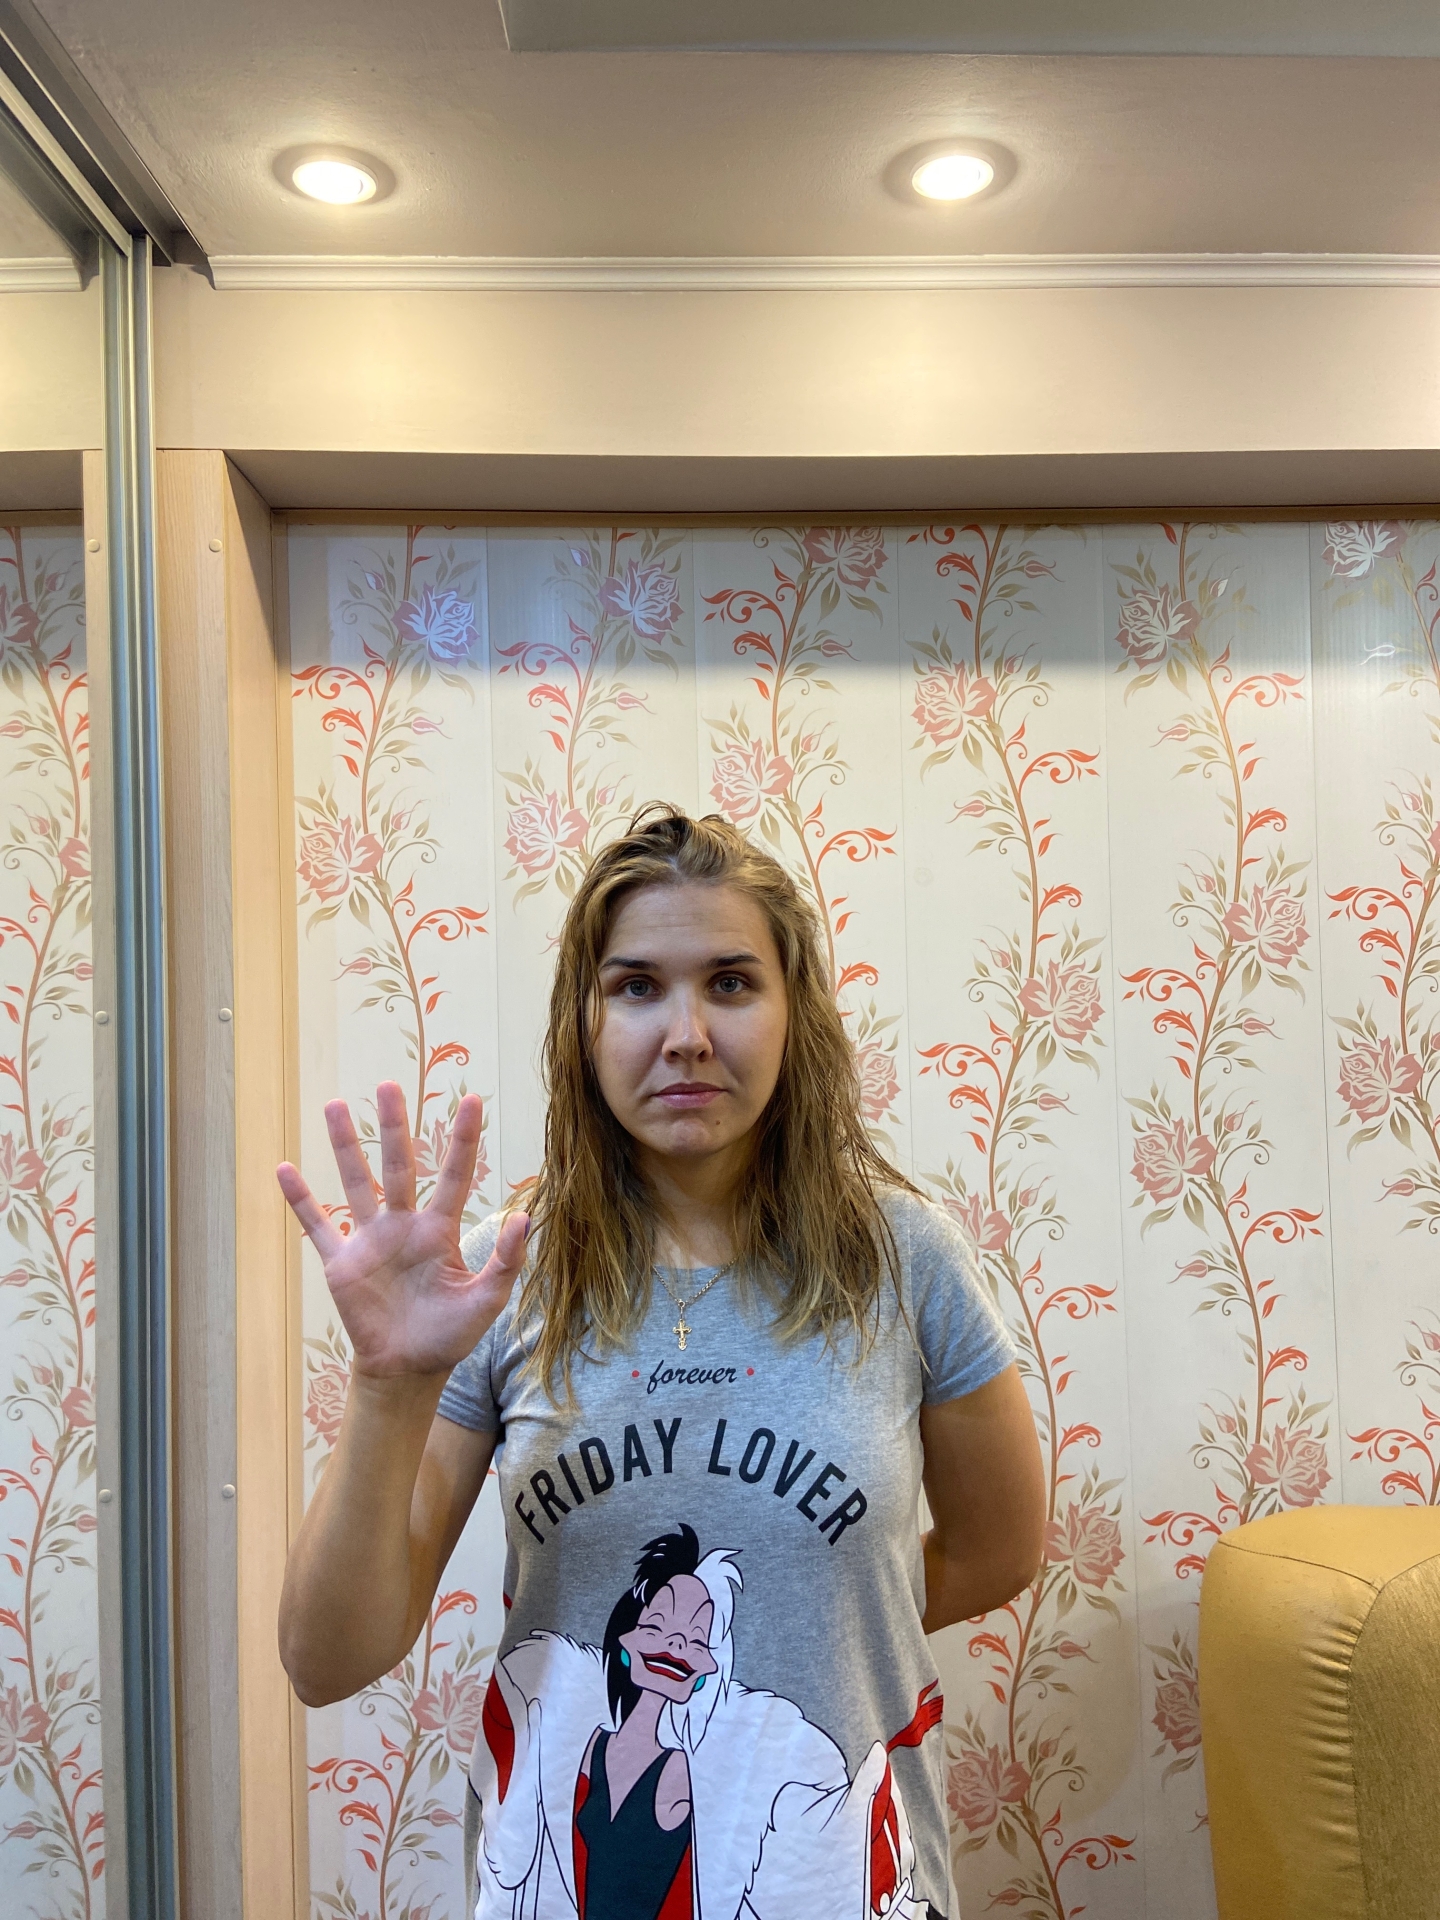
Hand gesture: palm